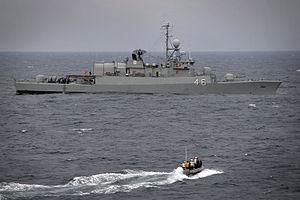
Cet article est une liste des bâtiments de la Marine argentine en service actif en 2017.
La Classe Meko 140 est une série de navires de guerre dessinée pour la Marine argentine par la firme allemande Howaldtswerke-Deutsche Werft conceptrice du type MEKO de navires de guerre multi-fonctions.